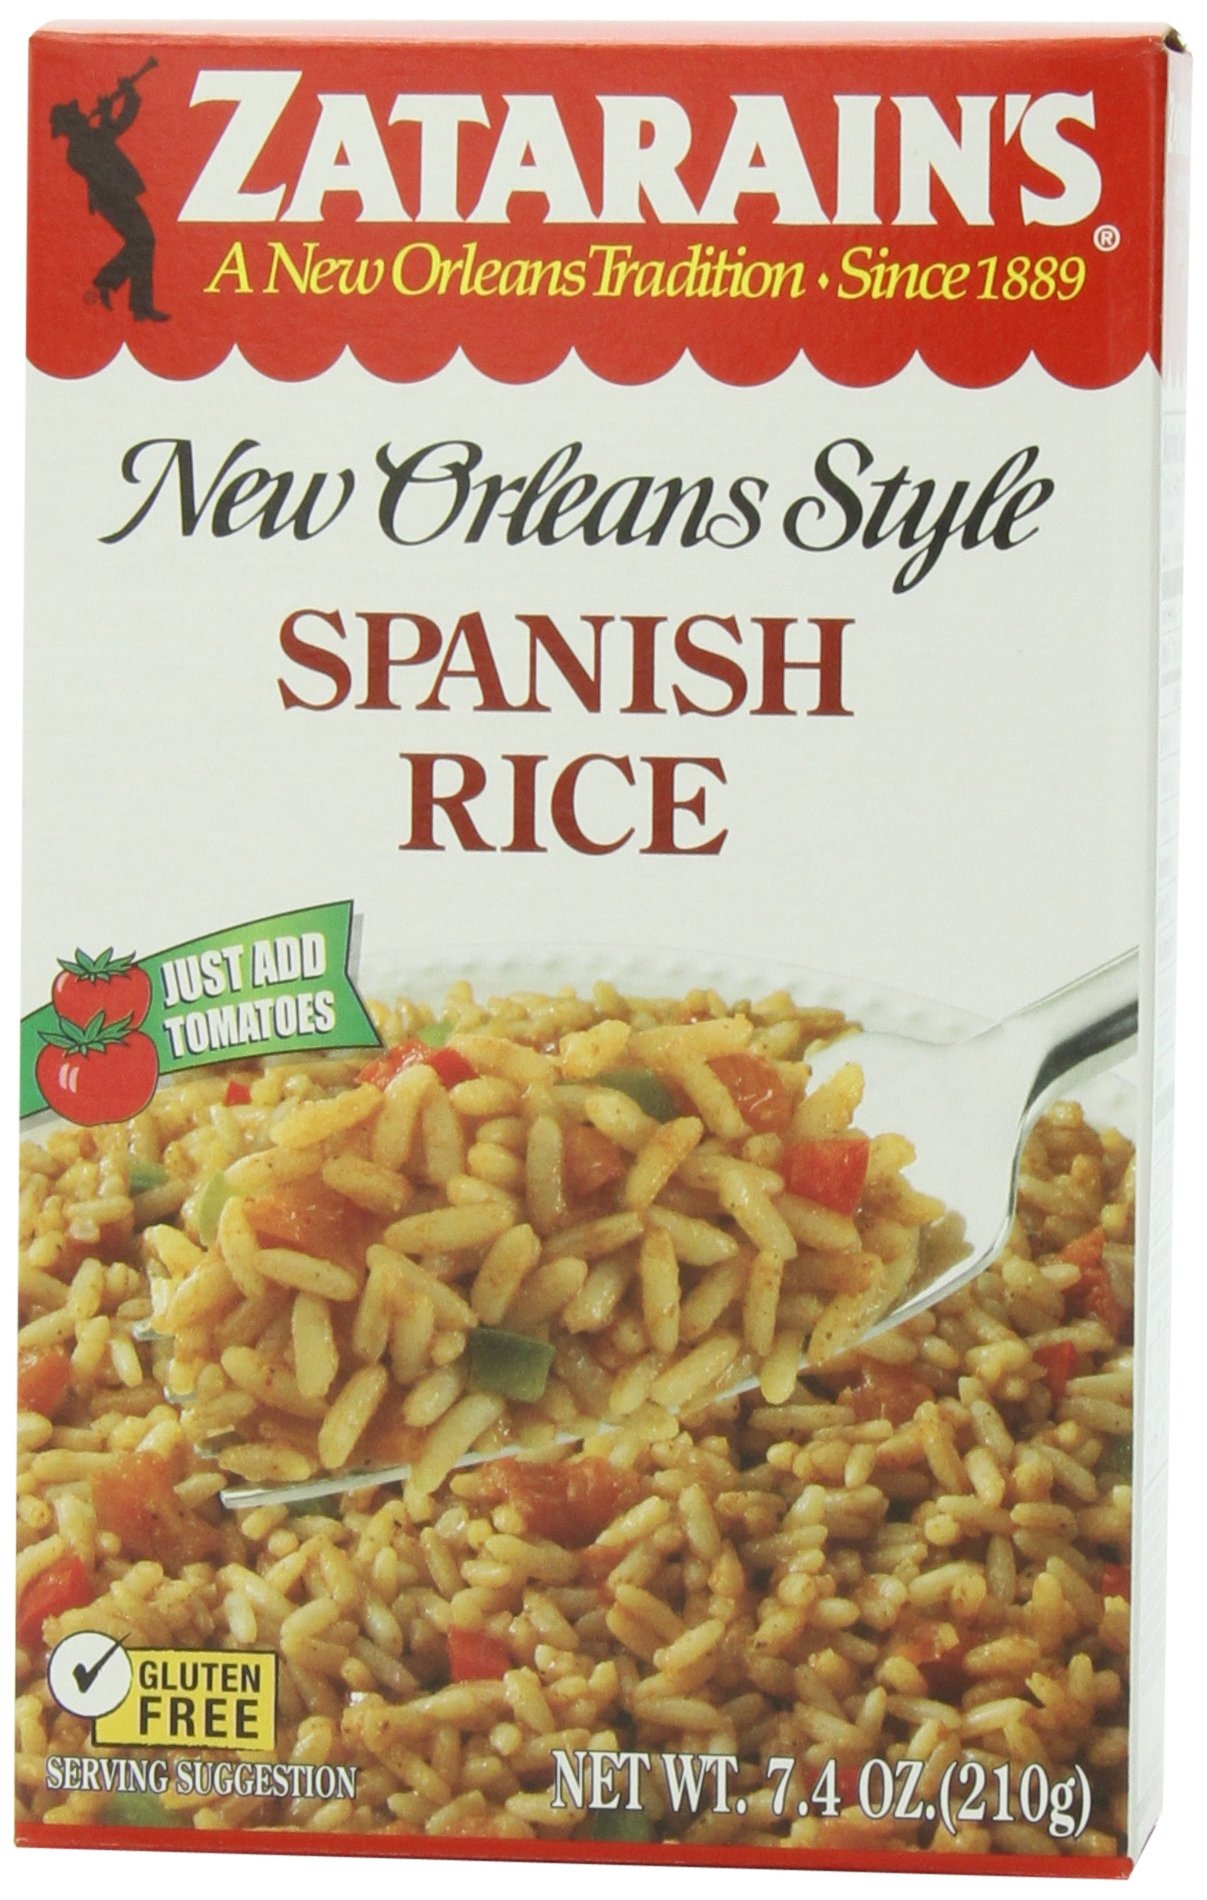
Item Name: Zatarian's Spanish Rice, 7.4-Ounce (Pack of 12)
Bullet Point 1: A perfect side dish
Bullet Point 2: Just the right seasoning
Bullet Point 3: Short on time, but on flavor
Bullet Point 4: Gluten free
Bullet Point 5: Pack of 12 7.4-ounce boxes
Value: 88.8
Unit: Ounce

Price: 1.79